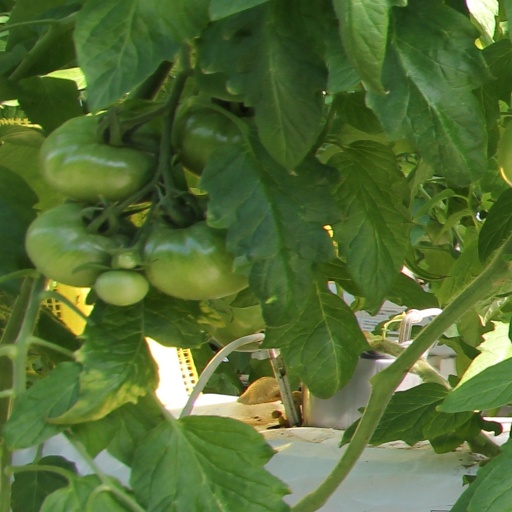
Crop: tomato